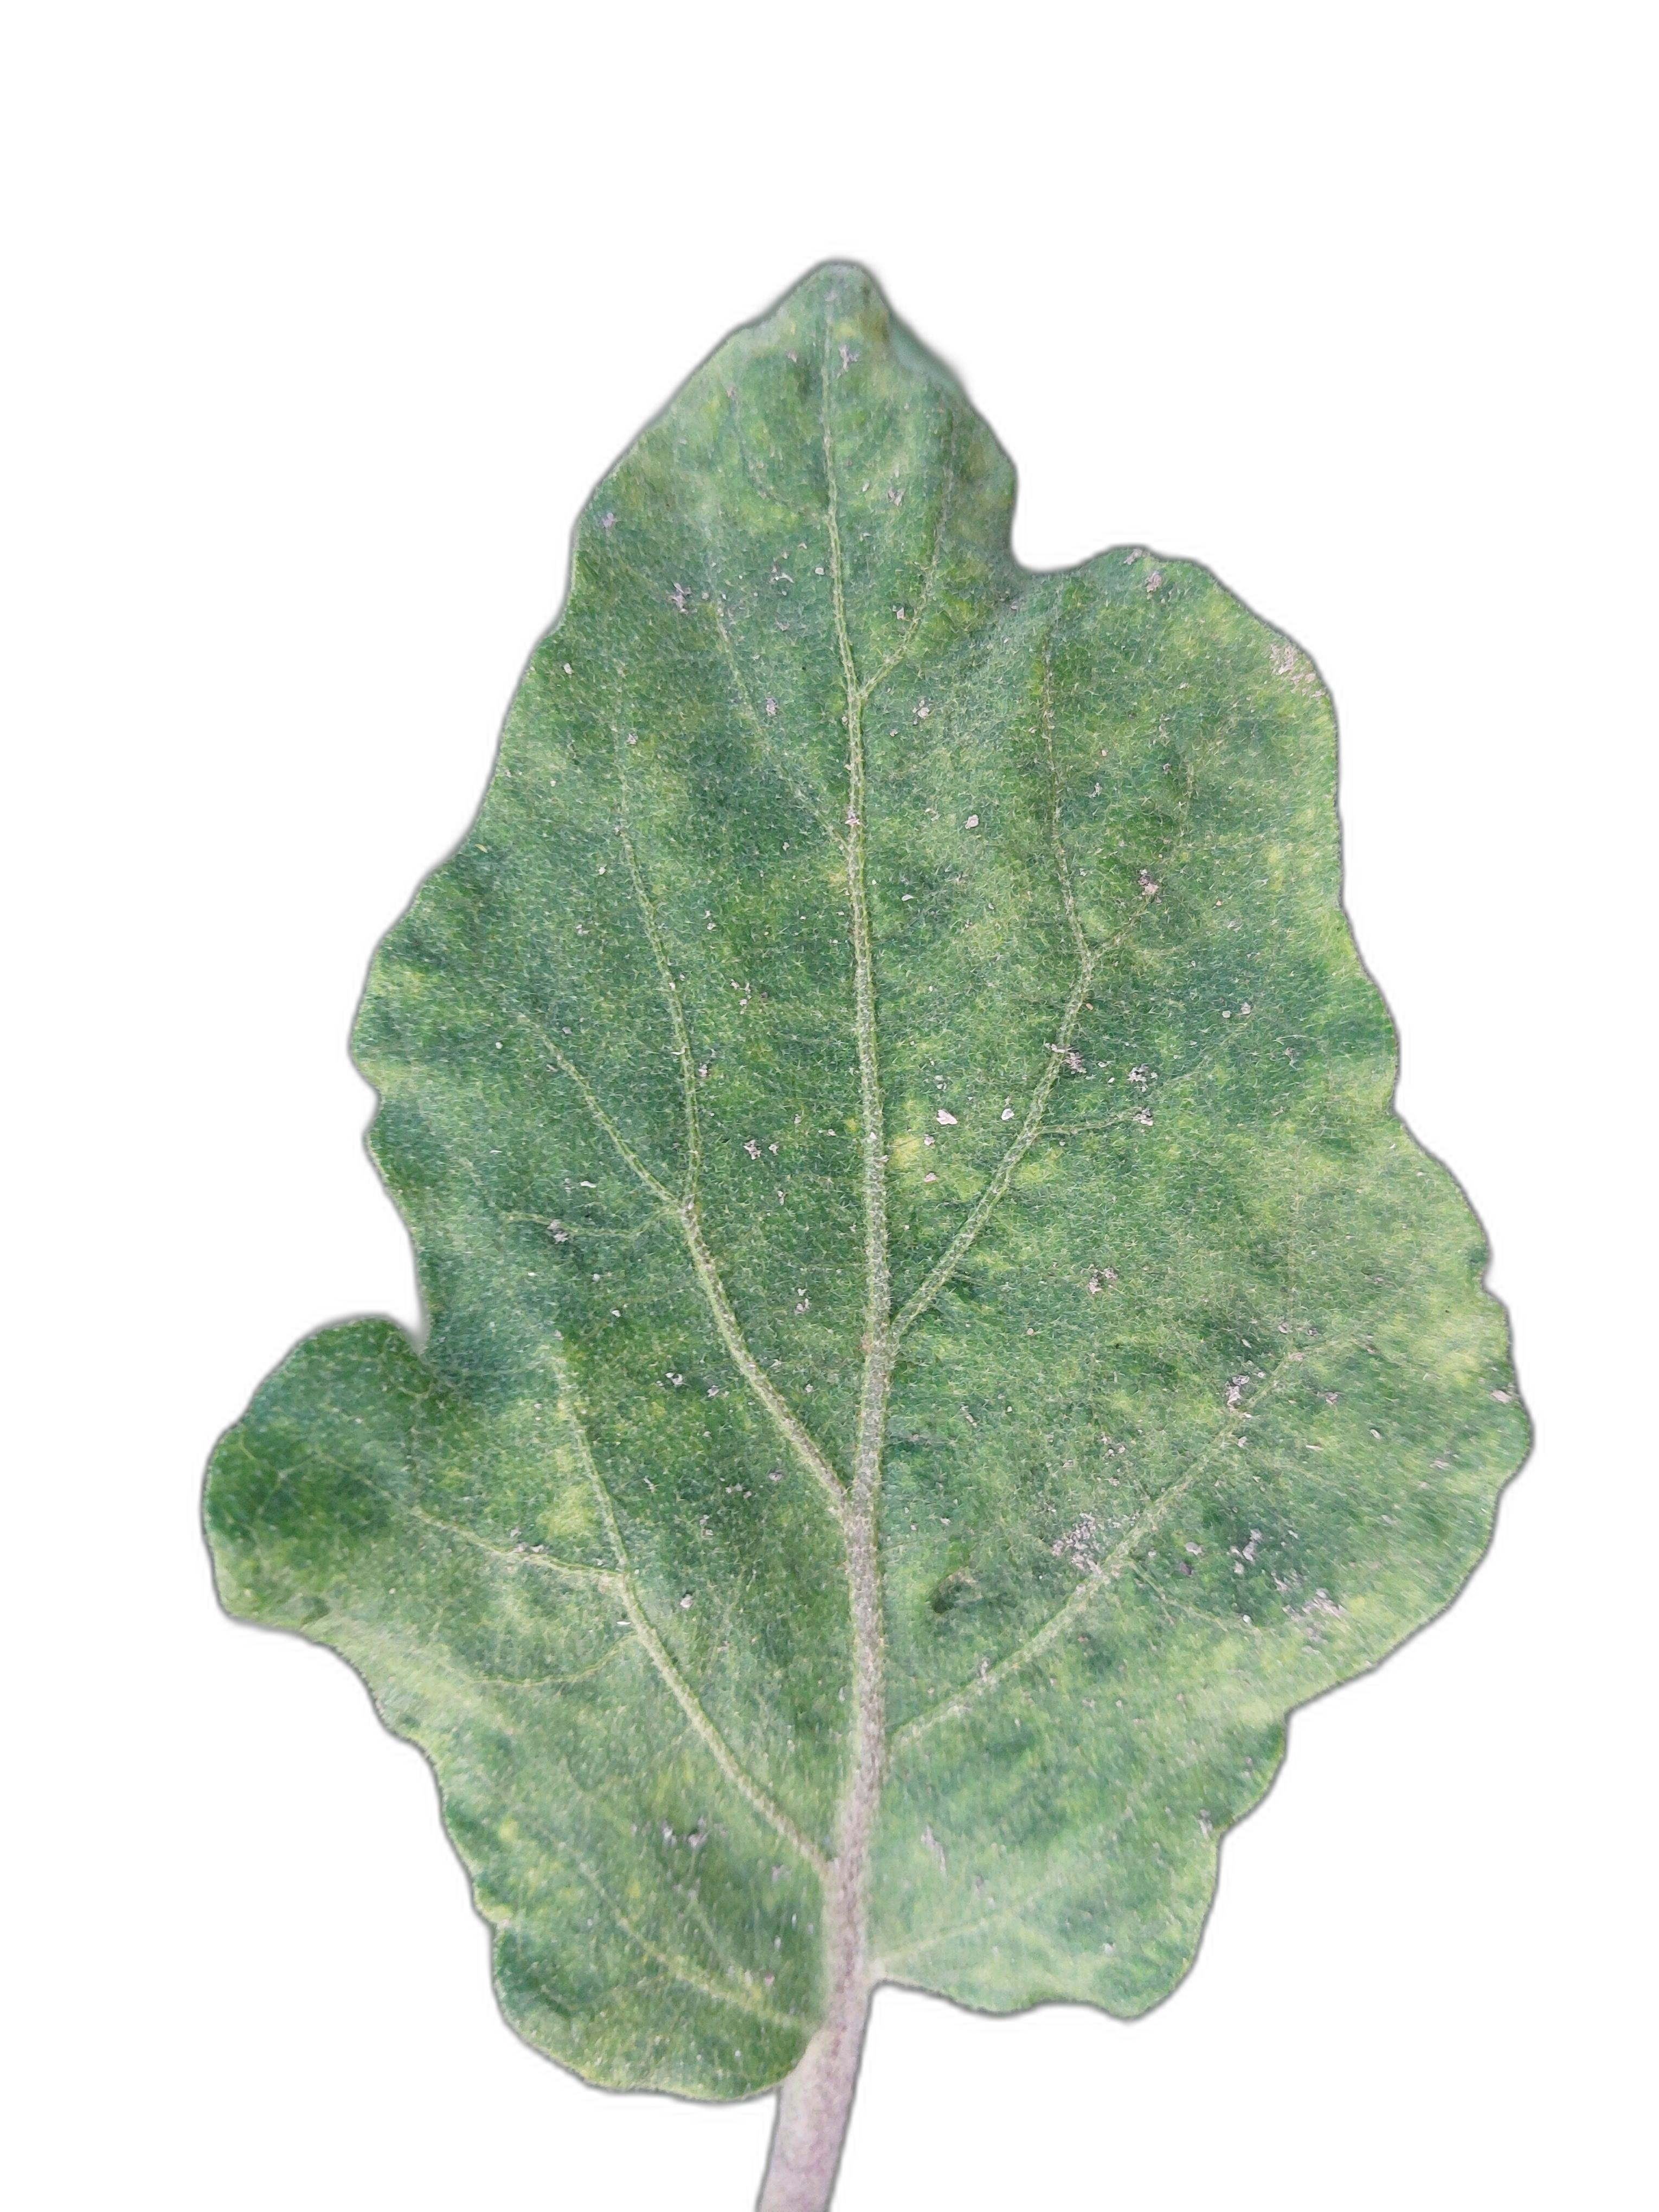
Label: Healthy Leaf